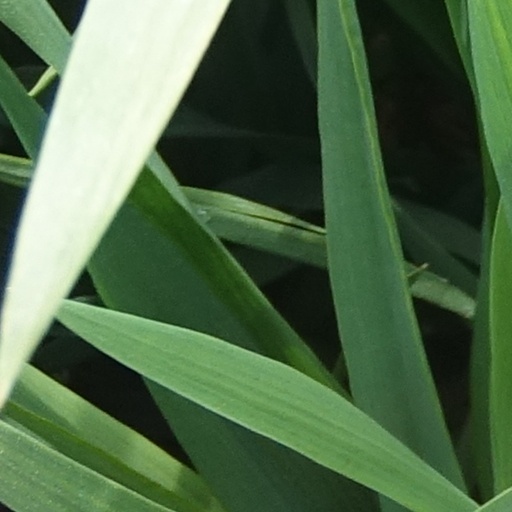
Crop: wheat